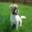
Label: dog